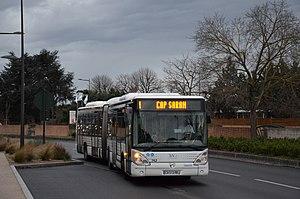
Irisbus Citelis 18 n°742 sur la ligne 1 du réseau TAO d'Orléans en direction de Cap Saran, à l'arrêt Candolle.
Les Transports de l'agglomération orléanaise est le réseau de transport en commun desservant Orléans et les vingt-et-une autres communes formant Orléans Métropole. Cette dernière en est l'autorité organisatrice de la mobilité et a confié l'exploitation par délégation de service public pour la période 2019-2024 à Keolis Métropole Orléans filiale du groupe Keolis, face au sortant historique la Société d'exploitation des transports de l'agglomération orléanaise, filiale de Veolia Transdev qui exploitait le réseau depuis 1977.
Saran est une commune française située dans le département du Loiret, en région Centre-Val de Loire.